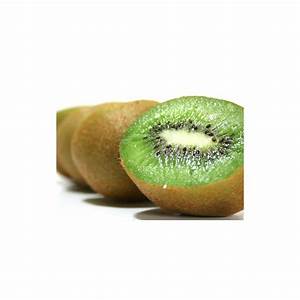
Label: Kiwi